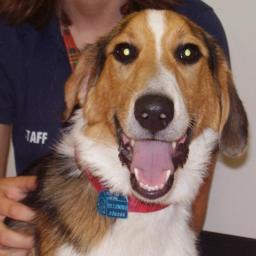
Animal: dogs